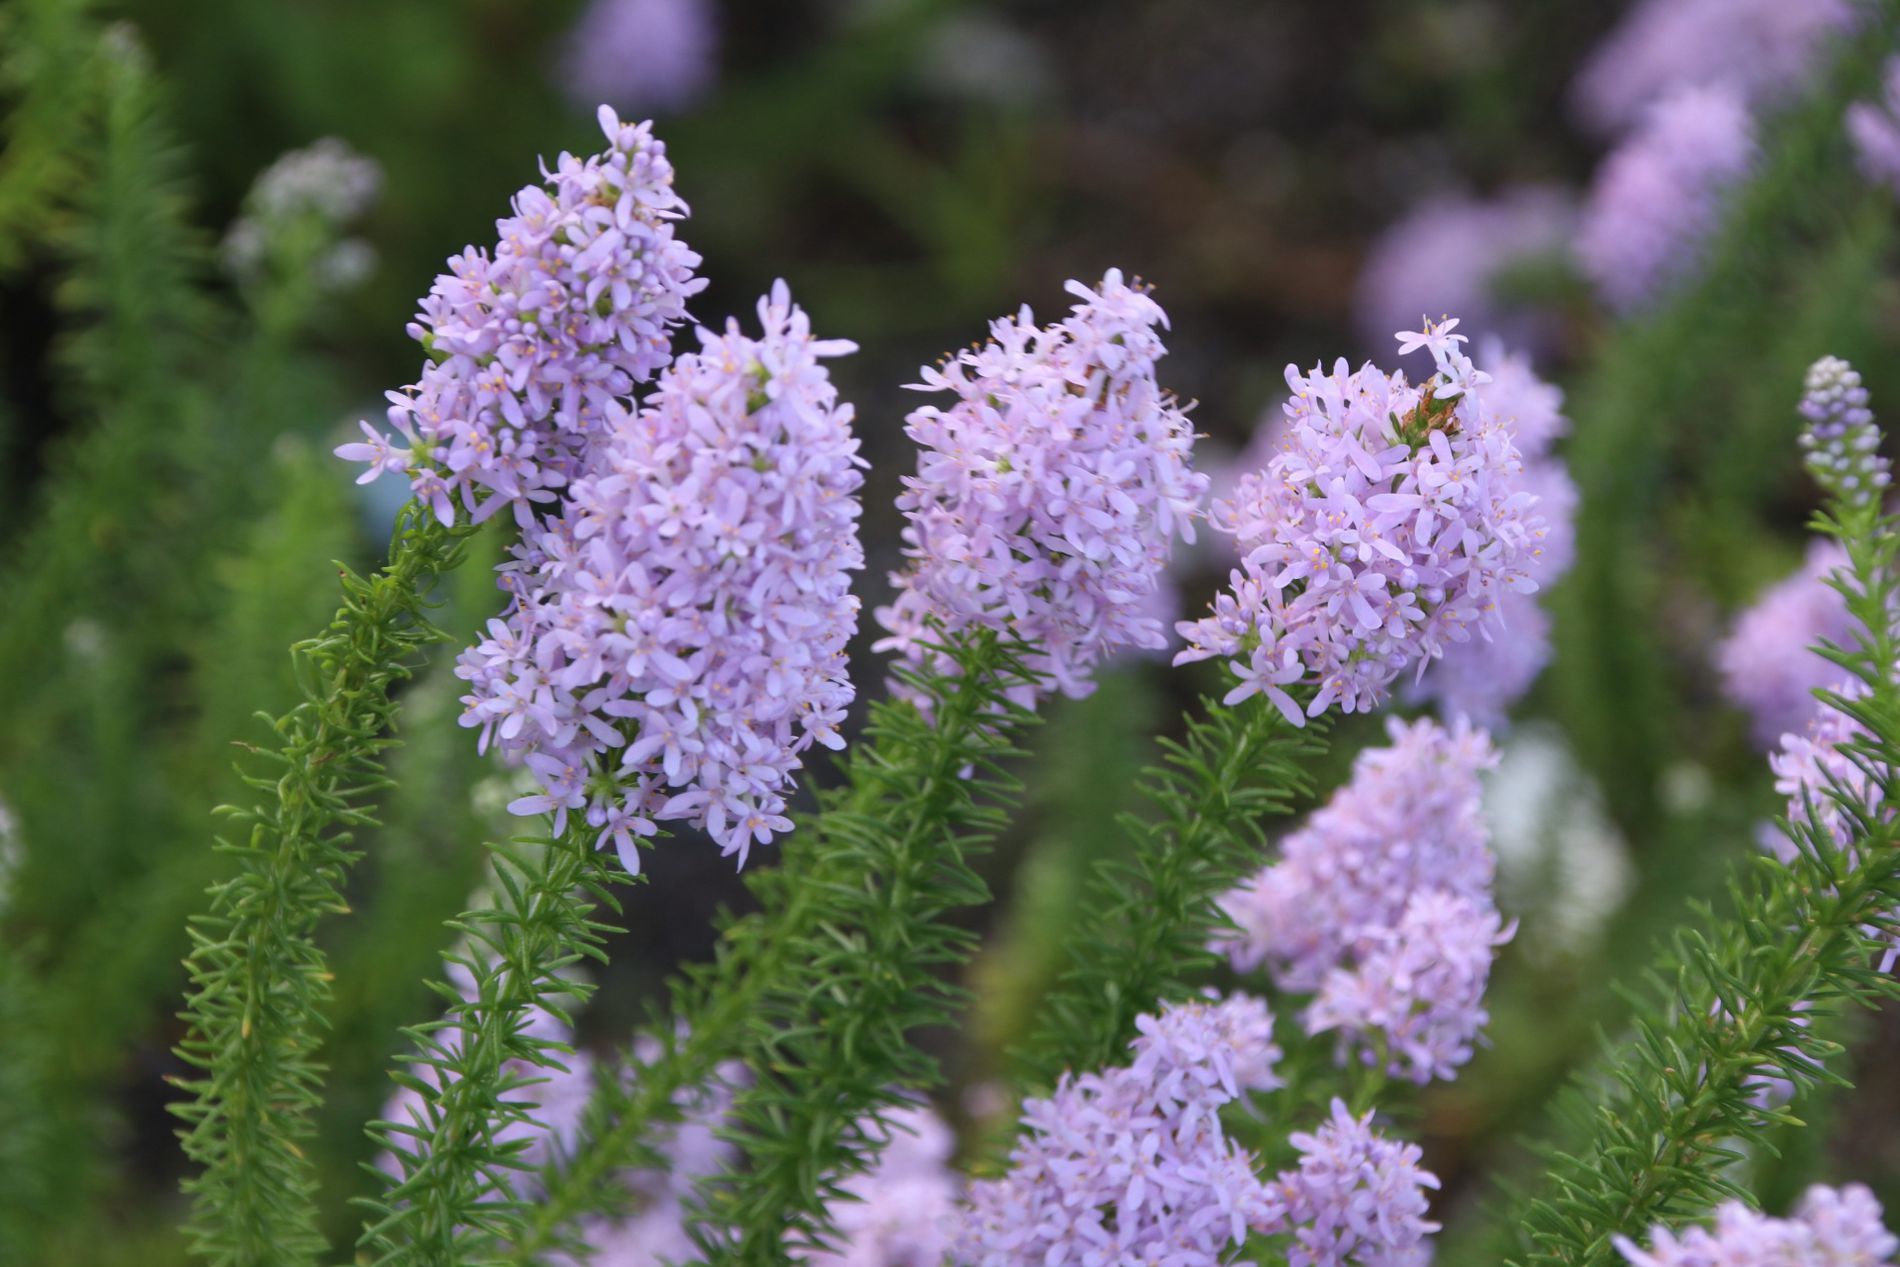
Flowers in Nature
this shot features four identical pink flowers, the background is blurry which makes the flowers in the foreground the focal point.
this nature photography was taken at the same level with the flowers, the focal point is the four flowers next to each other, the focus makes the background blurry, the mood is natural while the color palette is pink and green.
Labels: Flower, Plant, Lupin, Lilac, Petal, Lavender, Purple, Geranium, Vegetation, Apiaceae, Nature, Flowers